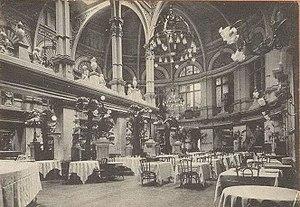
Photographie de l'intérieur du restaurant le Bazar slave. Date non connue. Dernier quart du XIXe siècle
Les Compositeurs slaves est un tableau peint par Ilia Répine en 1872. Il s'agit d'un portrait de groupe de compositeurs russes, polonais et tchèques. Il a été peint entre 1871 et 1872 sur une commande de l'entrepreneur Alexandre Porokhovchtchikov.